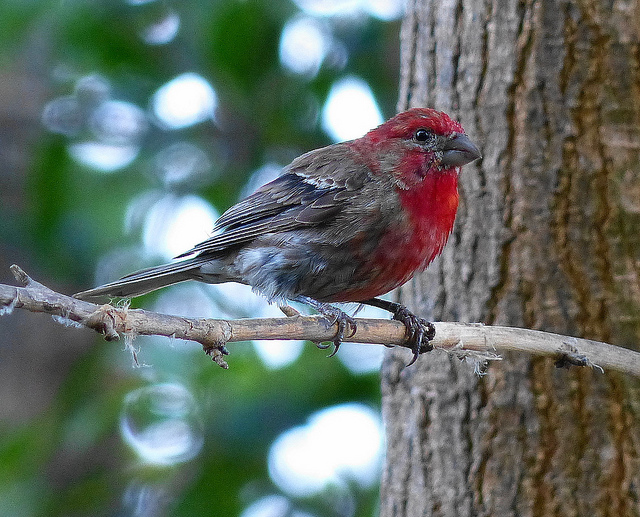
user: Given an image and a question. Answer the question in a short answer. Question: Which bird species has a deep red breast and resembles a finch? Short Answer:
assistant: cardinal